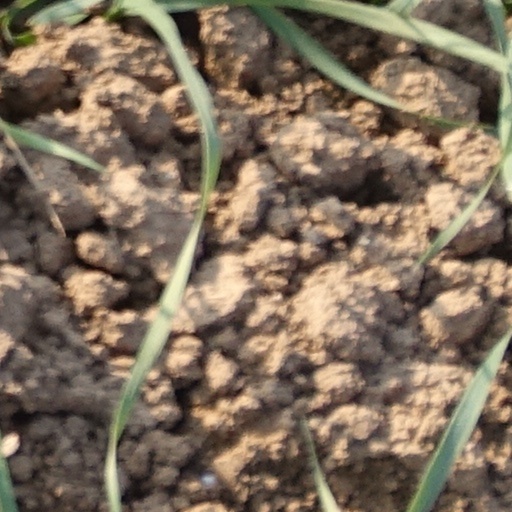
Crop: wheat